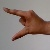
The image shows a hand gesture representing the letter 'Z' in Indian Sign Language.